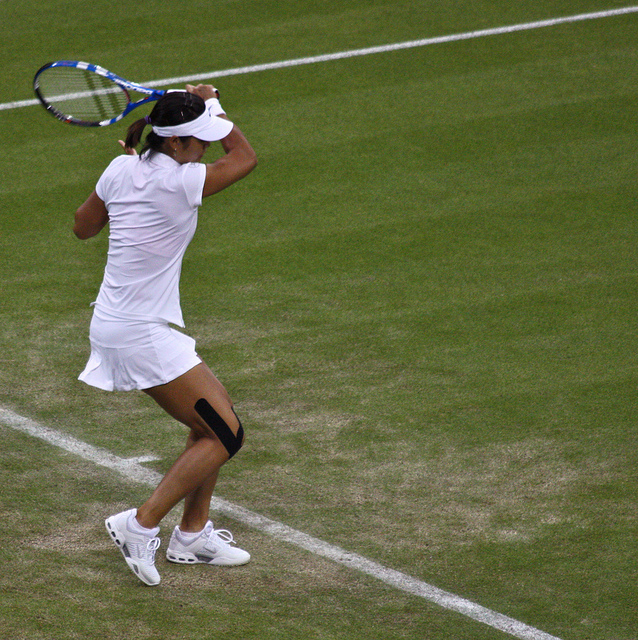
user: Given an image and a question. Answer the question in a short answer. Question: Who is the all time greatest player of this sport? Short Answer:
assistant: serena williams